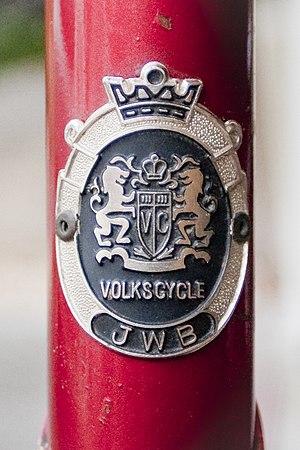
Cette liste des fabricants de bicyclettes liste toutes les entreprises qui fabriquent des bicyclettes.